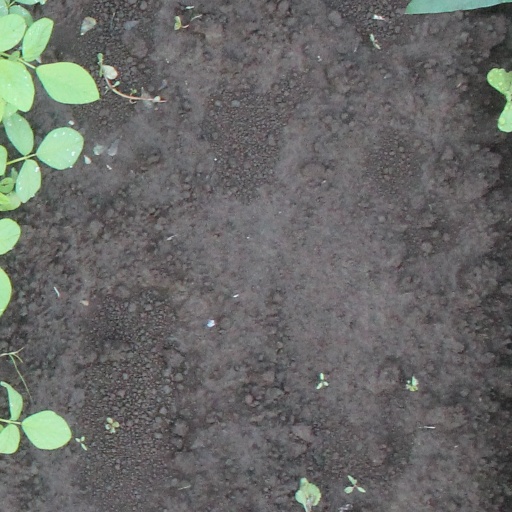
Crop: soybean